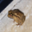
Label: frog